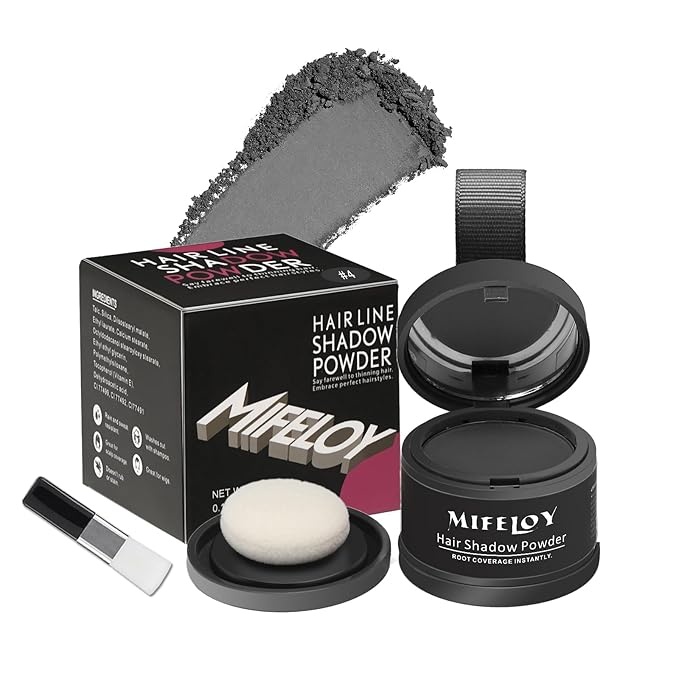
Root Touch Up Powder, Instantly Gray Hair Cover Up, Women Color Root Coverage Shadow Powder for Thinning Grey Hairline, Men Roots Concealer for Hair Loss Beard Line Eyebrow, Dark Gray
About This Dark Gray Root Touch Up - Achieve a flawless, natural-looking hairline with our specialized Mifeloy hairline powder. Designed to seamlessly blend with your natural hair, this hair powder enhances the vibrancy of your hair color, making it look fresh and undetectable. Perfect for daily grooming, it’s available in a variety of shades to match your unique hair color. Enjoy confidence in every strand with this ultimate solution for touch-ups and thinning hair. Enhance Styling - Made from safe, all-natural ingredients, this soft hair shadow powder won’t clog your pores or damage your hair. It stays on for 14+ hours, providing long-lasting coverage that’s sweatproof, windproof, and easy to clean with regular shampoo. Experiment with different shades and styles, available in 12 kinds of different brown, gray, blonde. Convenient to Carry - Compact and portable, our dark gray hair powder weighs only 0.14 OZ, making it perfect for hair makeup. Whether traveling, attending business meetings, or going on dates, you can quickly refresh your look and maintain beautiful, voluminous hair anywhere, anytime. Easy Application - Applying our hair root touch-up powder is a breeze. Simply remove the base powder puff, dab onto the applicator, and gently tap along the hairline for ultimate coverage. For more precision, use your finger to lightly pat the powder. The compact set comes with a powder puff, matching mirror, and small brush for easy, one-minute touch-ups. Say goodbye to grays and enjoy flawless coverage. Multi-Purpose Hairline Powder - Boost the thickness and fullness of your hair with our versatile hairline filler. Suitable for all hair types and textures, it’s perfect for covering gray hair, touching up roots, beard line eyebrow, filling in thinning areas, covering bald spots, and enhancing highlights. Extend the time between salon visits effortlessly with our hair tint powder. Overview Color : Dark Gray Package Information : Box Product Benefits : Hairline binding powder, Root touch up, Gray coverage, Temporary root concealer Brand : Mifeloy Item Form : Powder
Brand: Mifeloy
Category: Health & Beauty > Personal Care > Hair Care > Hair Loss Concealers